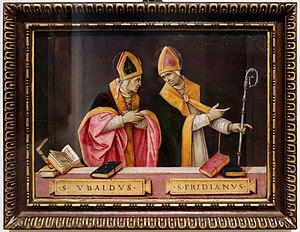
Saint Ubald et saint Frediano, prédelle de l'Adoration des mages de Filippino Lippi
Filippino Lippi est un peintre italien de l'école florentine de la Renaissance, le fils du peintre Fra Filippo Lippi et d'une ancienne carmélite Lucrezia Buti qui lui servait de modèle.